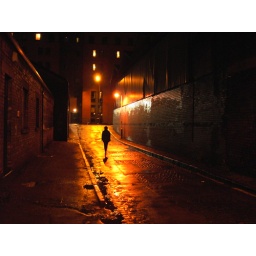
Alison walking down an old road in Shalesmoor, running parrallel with Corporation Street.